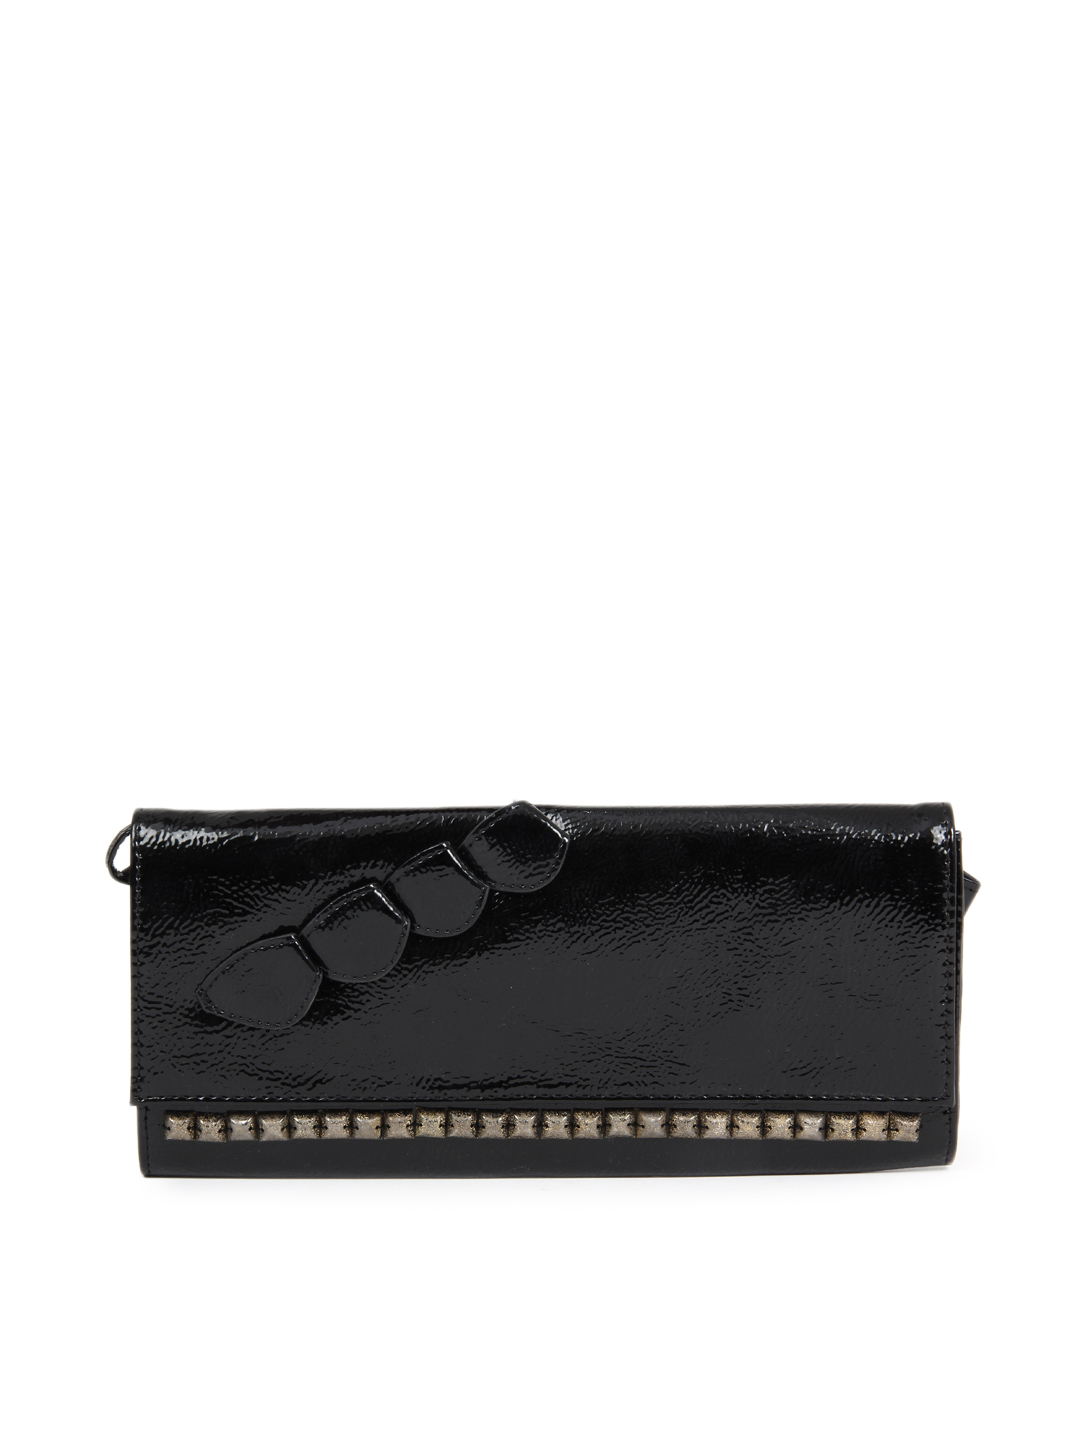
Baggit Women Black Fingers Crush Clutch
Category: Accessories / Bags / Clutches
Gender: Women
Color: Black
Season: Summer 2012
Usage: Casual